Tobin House

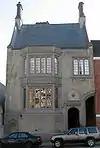

The Tobin House is a historic home located in the Lower Pacific Heights neighborhood in San Francisco, California built in the Tudor Gothic Revival style in 1915. It was designed by Willis Polk for Joseph E. Tobin and Constance de Young, daughter of M. H. de Young.